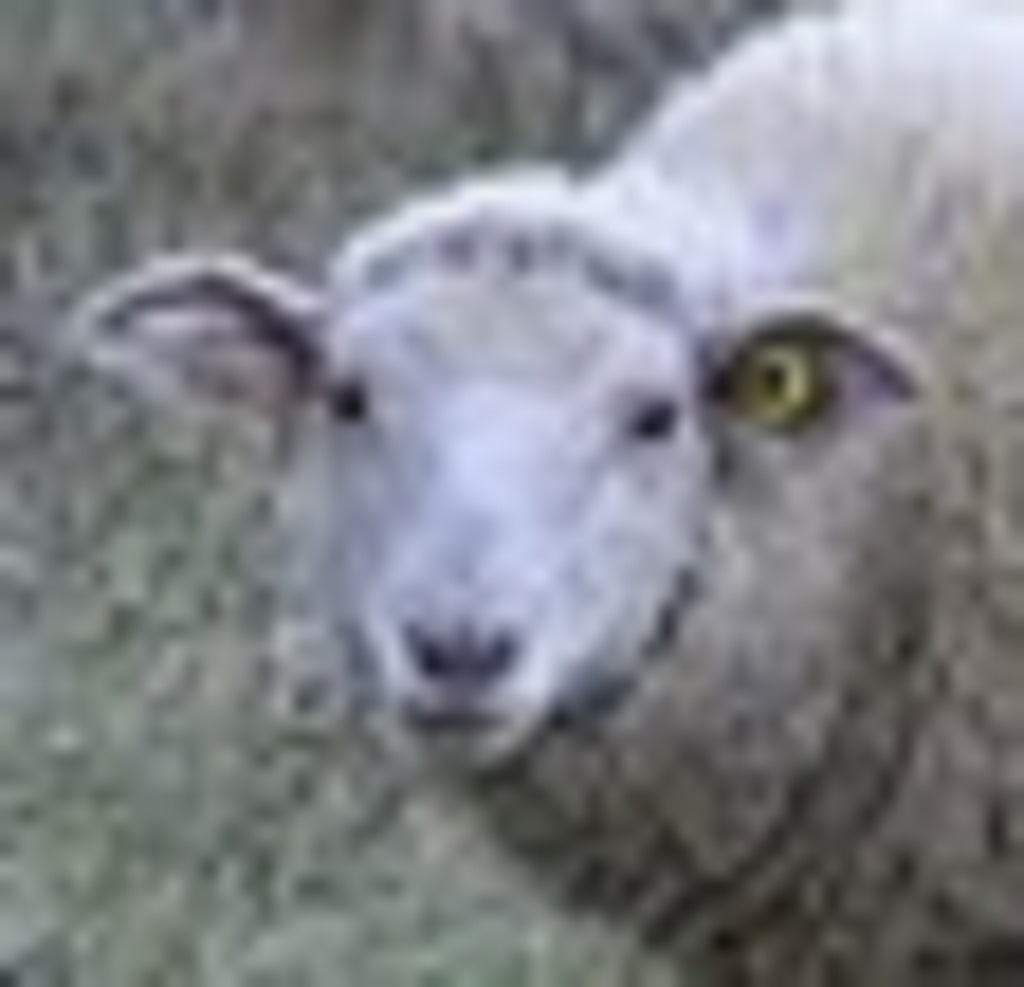
Label: no pain